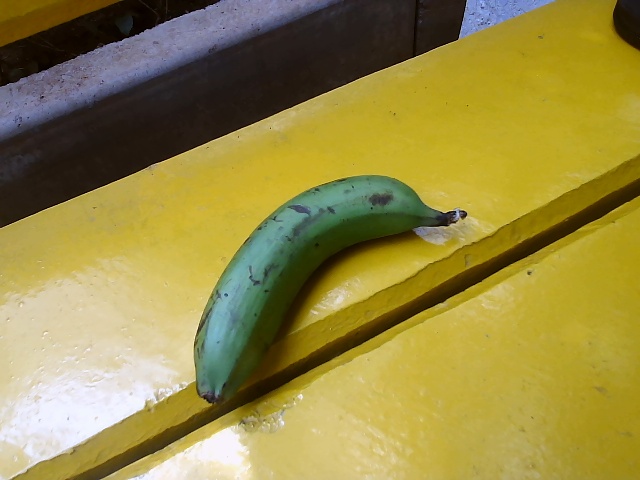
Label: Raw_Banana